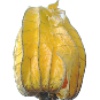
Label: Physalis with Husk 1